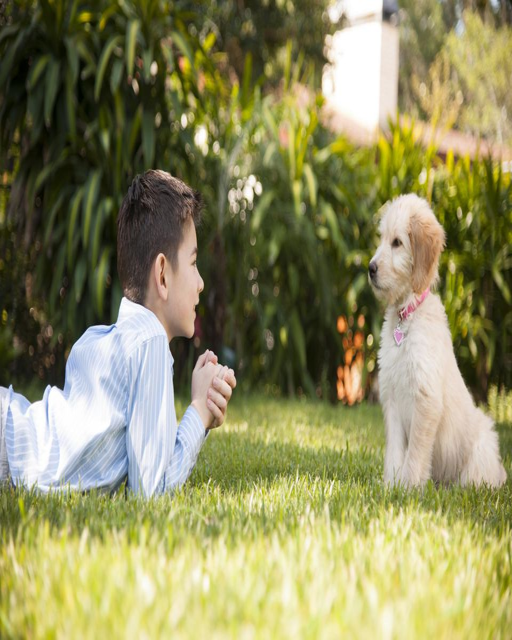
boy playing with his puppy in the grass